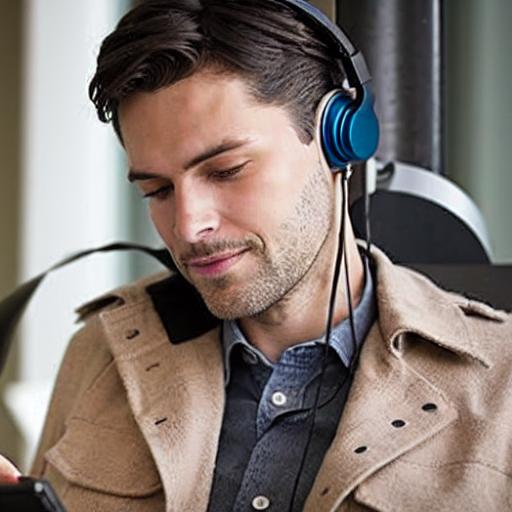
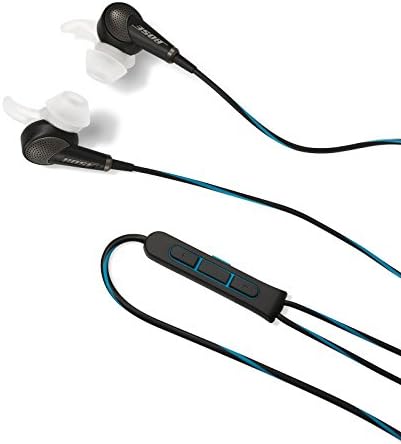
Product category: headphones
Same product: no